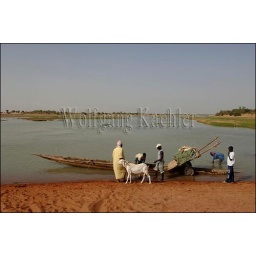
Mali, near djenne, bani river, sheep being put into pirogue (Canoe) To cross river